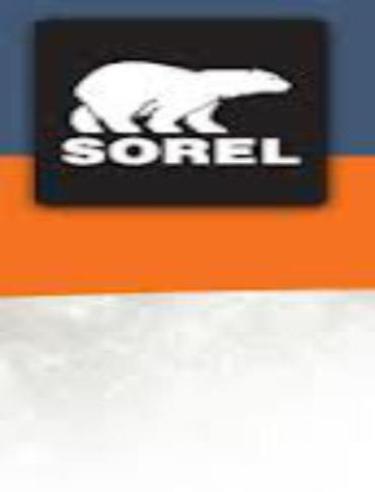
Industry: Clothes